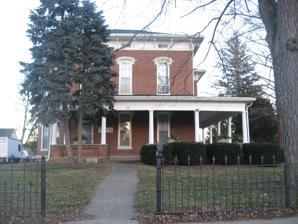
Building: Henry Clay Moss House
Country: United States of America
Year built: 1876
Historic house in Illinois, United States United States historic place Henry Clay Moss House U.S. National Register of Historic Places Show map of Illinois Show map of the United States Interactive map showing the location of Henry Clay Moss House Location 414 N. Main St., Paris, Illinois Coordinates 39°36′55″N 87°41′42″W / 39.61528°N 87.69500°W / 39.61528; -87.69500 Area less than one acre Built 1876 ( 1876 ) Architectural style Italianate NRHP reference No. 08000295 Added to NRHP April 16, 2008 The Henry Clay Moss House is a historic house located at 414 N. Main St. in Paris , Illinois . The Italianate house was built in 1876 for local businessman Henry Clay Moss. The home features a wraparound porch supported by columns, a hipped roof with a bracketed cornice , and a projecting hexagonal bay on its west side. The interior of the home includes home office space and features decorative wooden door and window surrounds and trim as well as a cantilevered flight of stairs. Moss lost the house in 1877, and it passed through a succession of owners until livestock breeder Daniel Arthur bought the home in 1895; the home remained in the Arthur family until 1976. The house was added to the National Register of Historic Places on April 16, 2008. The Edgar County Historical Society currently operates a museum in the home. References